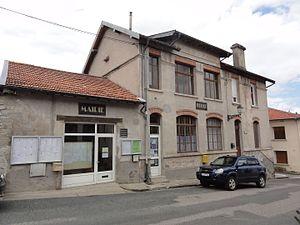
Longeaux est une commune française située dans le département de la Meuse, en région Grand Est.